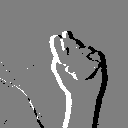
ASL letter: t